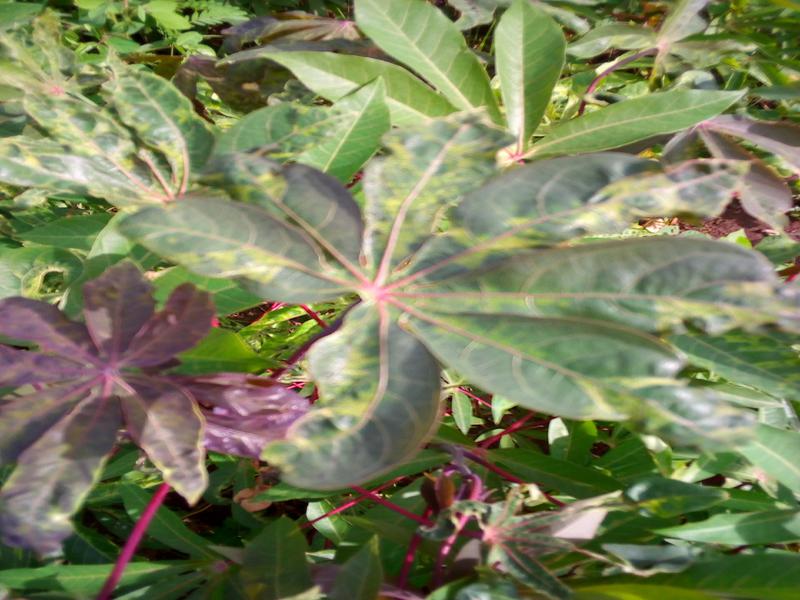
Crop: cassava
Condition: mosaic_disease